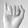
ASL letter: I